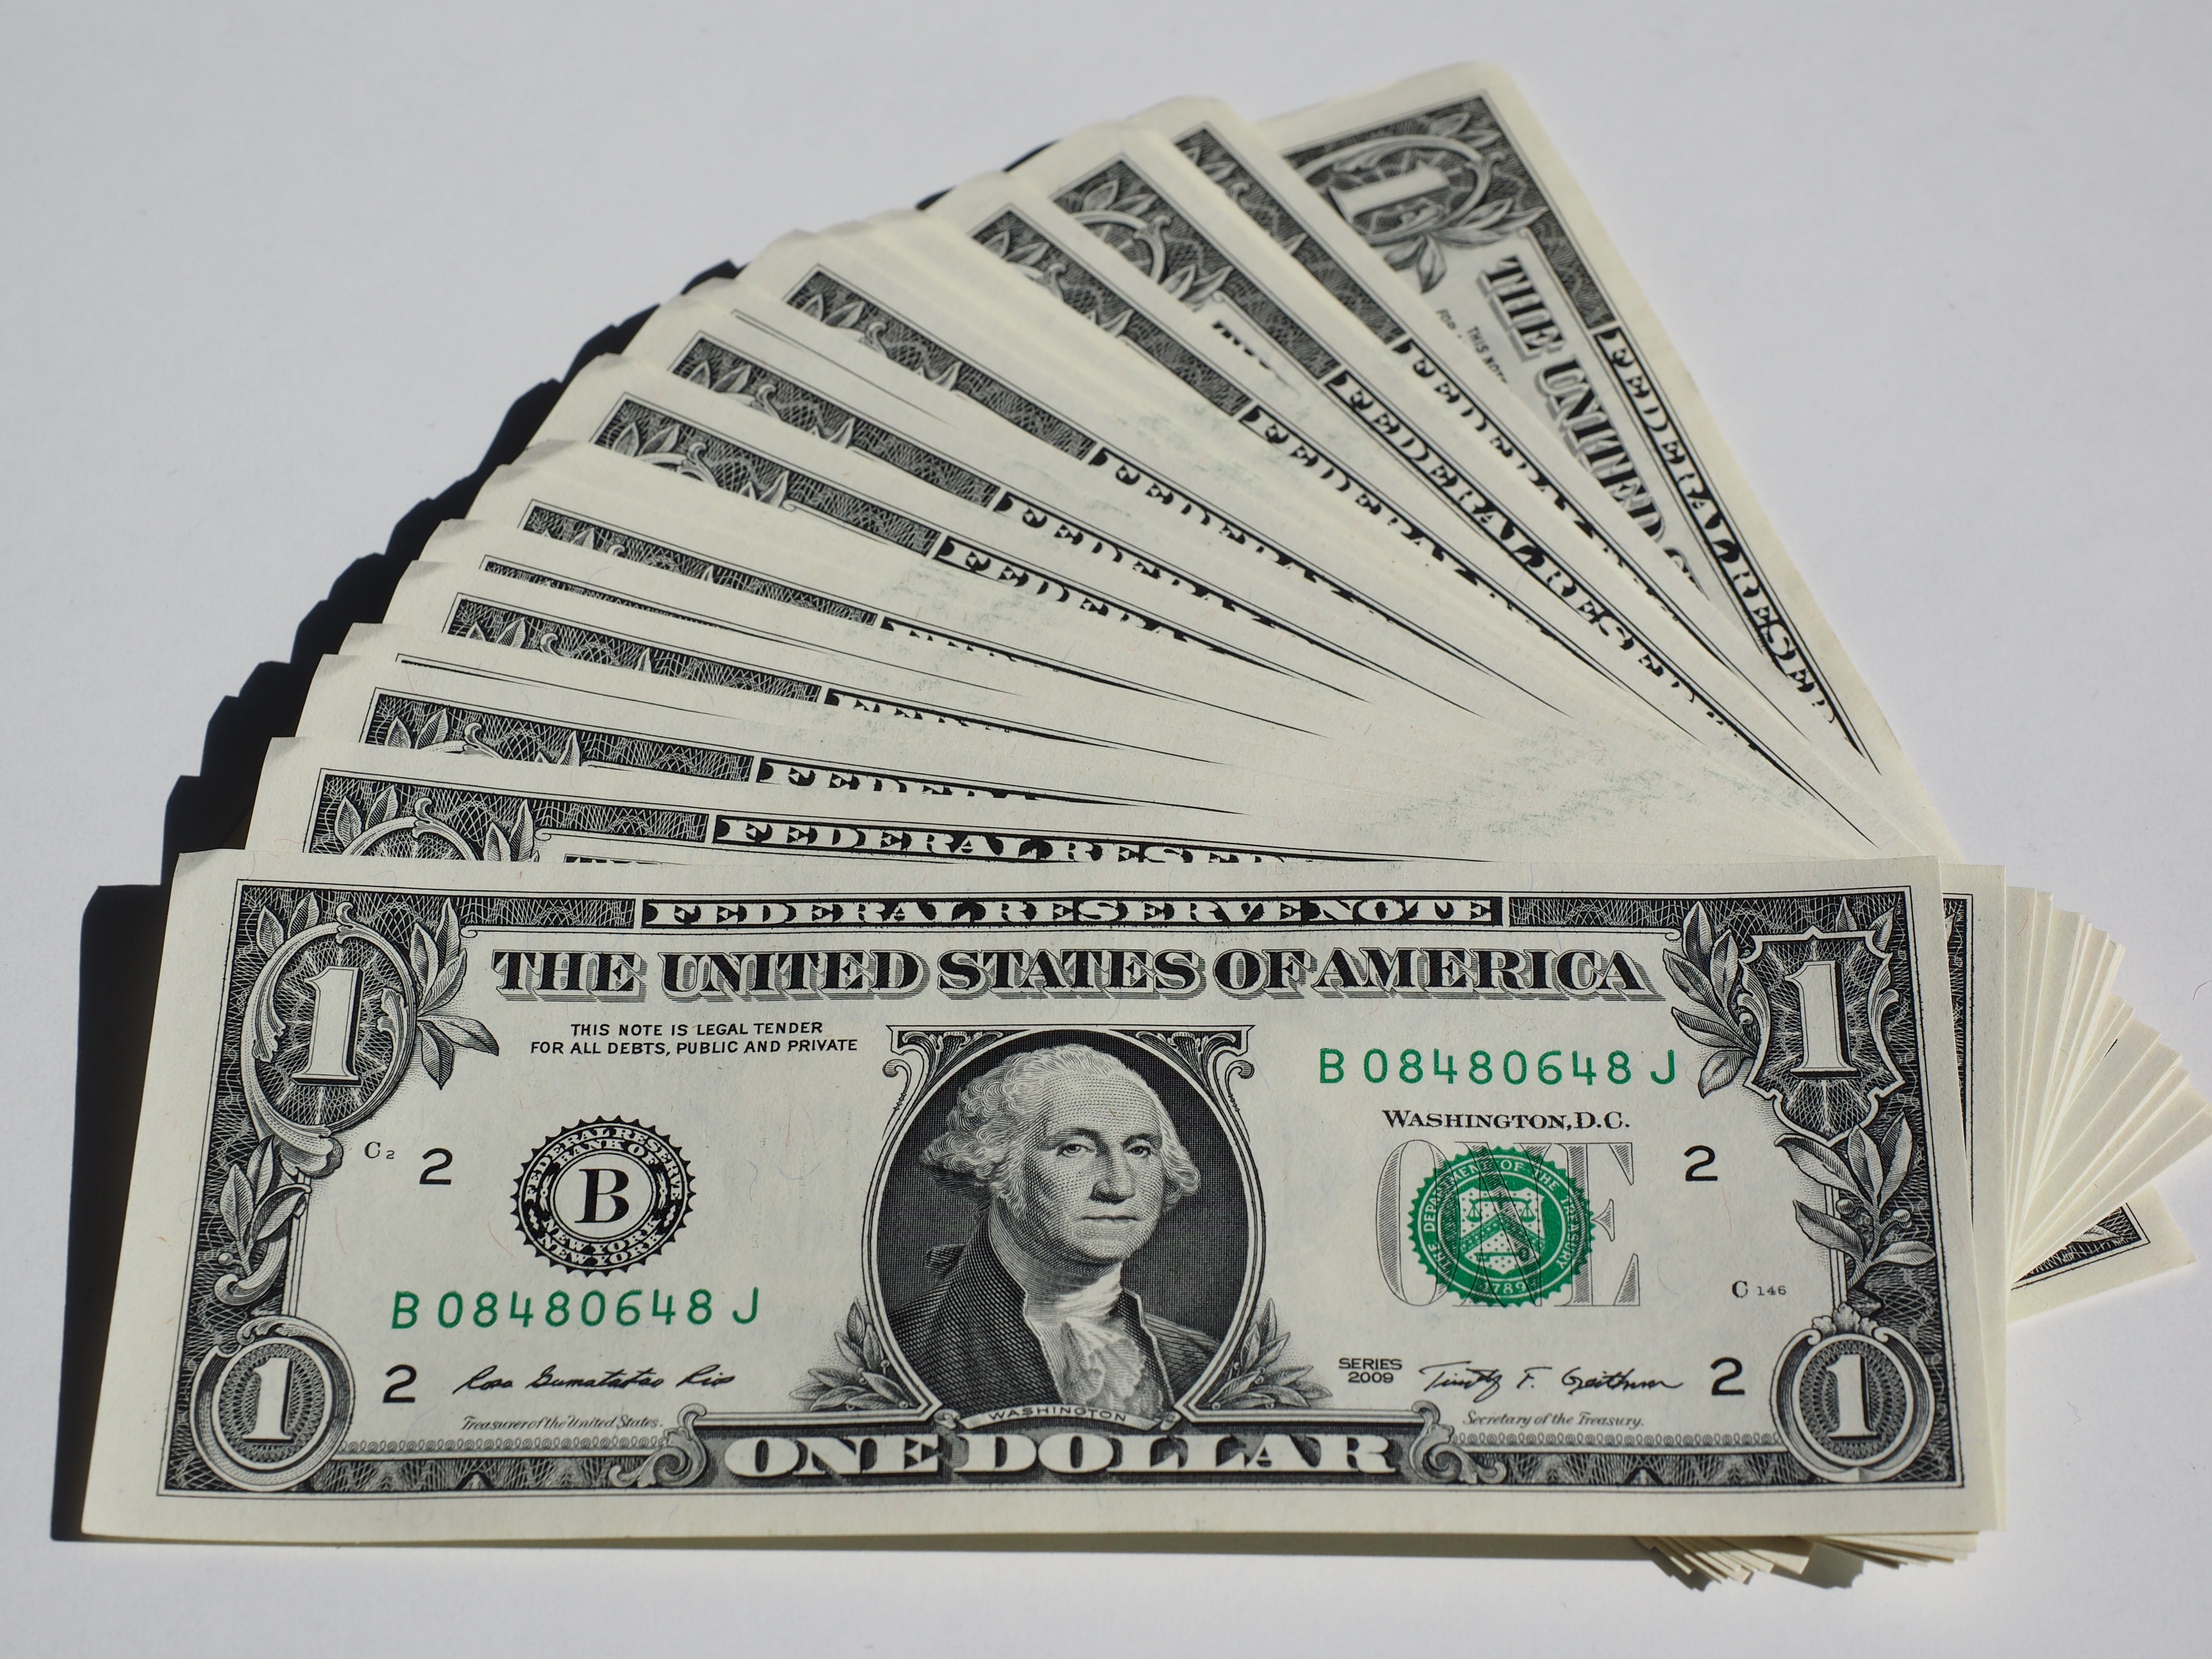
money, paper, material, cash, empire, currency, dollar, seem, finance, funds, banknote, pay, bills, bank note, financial world